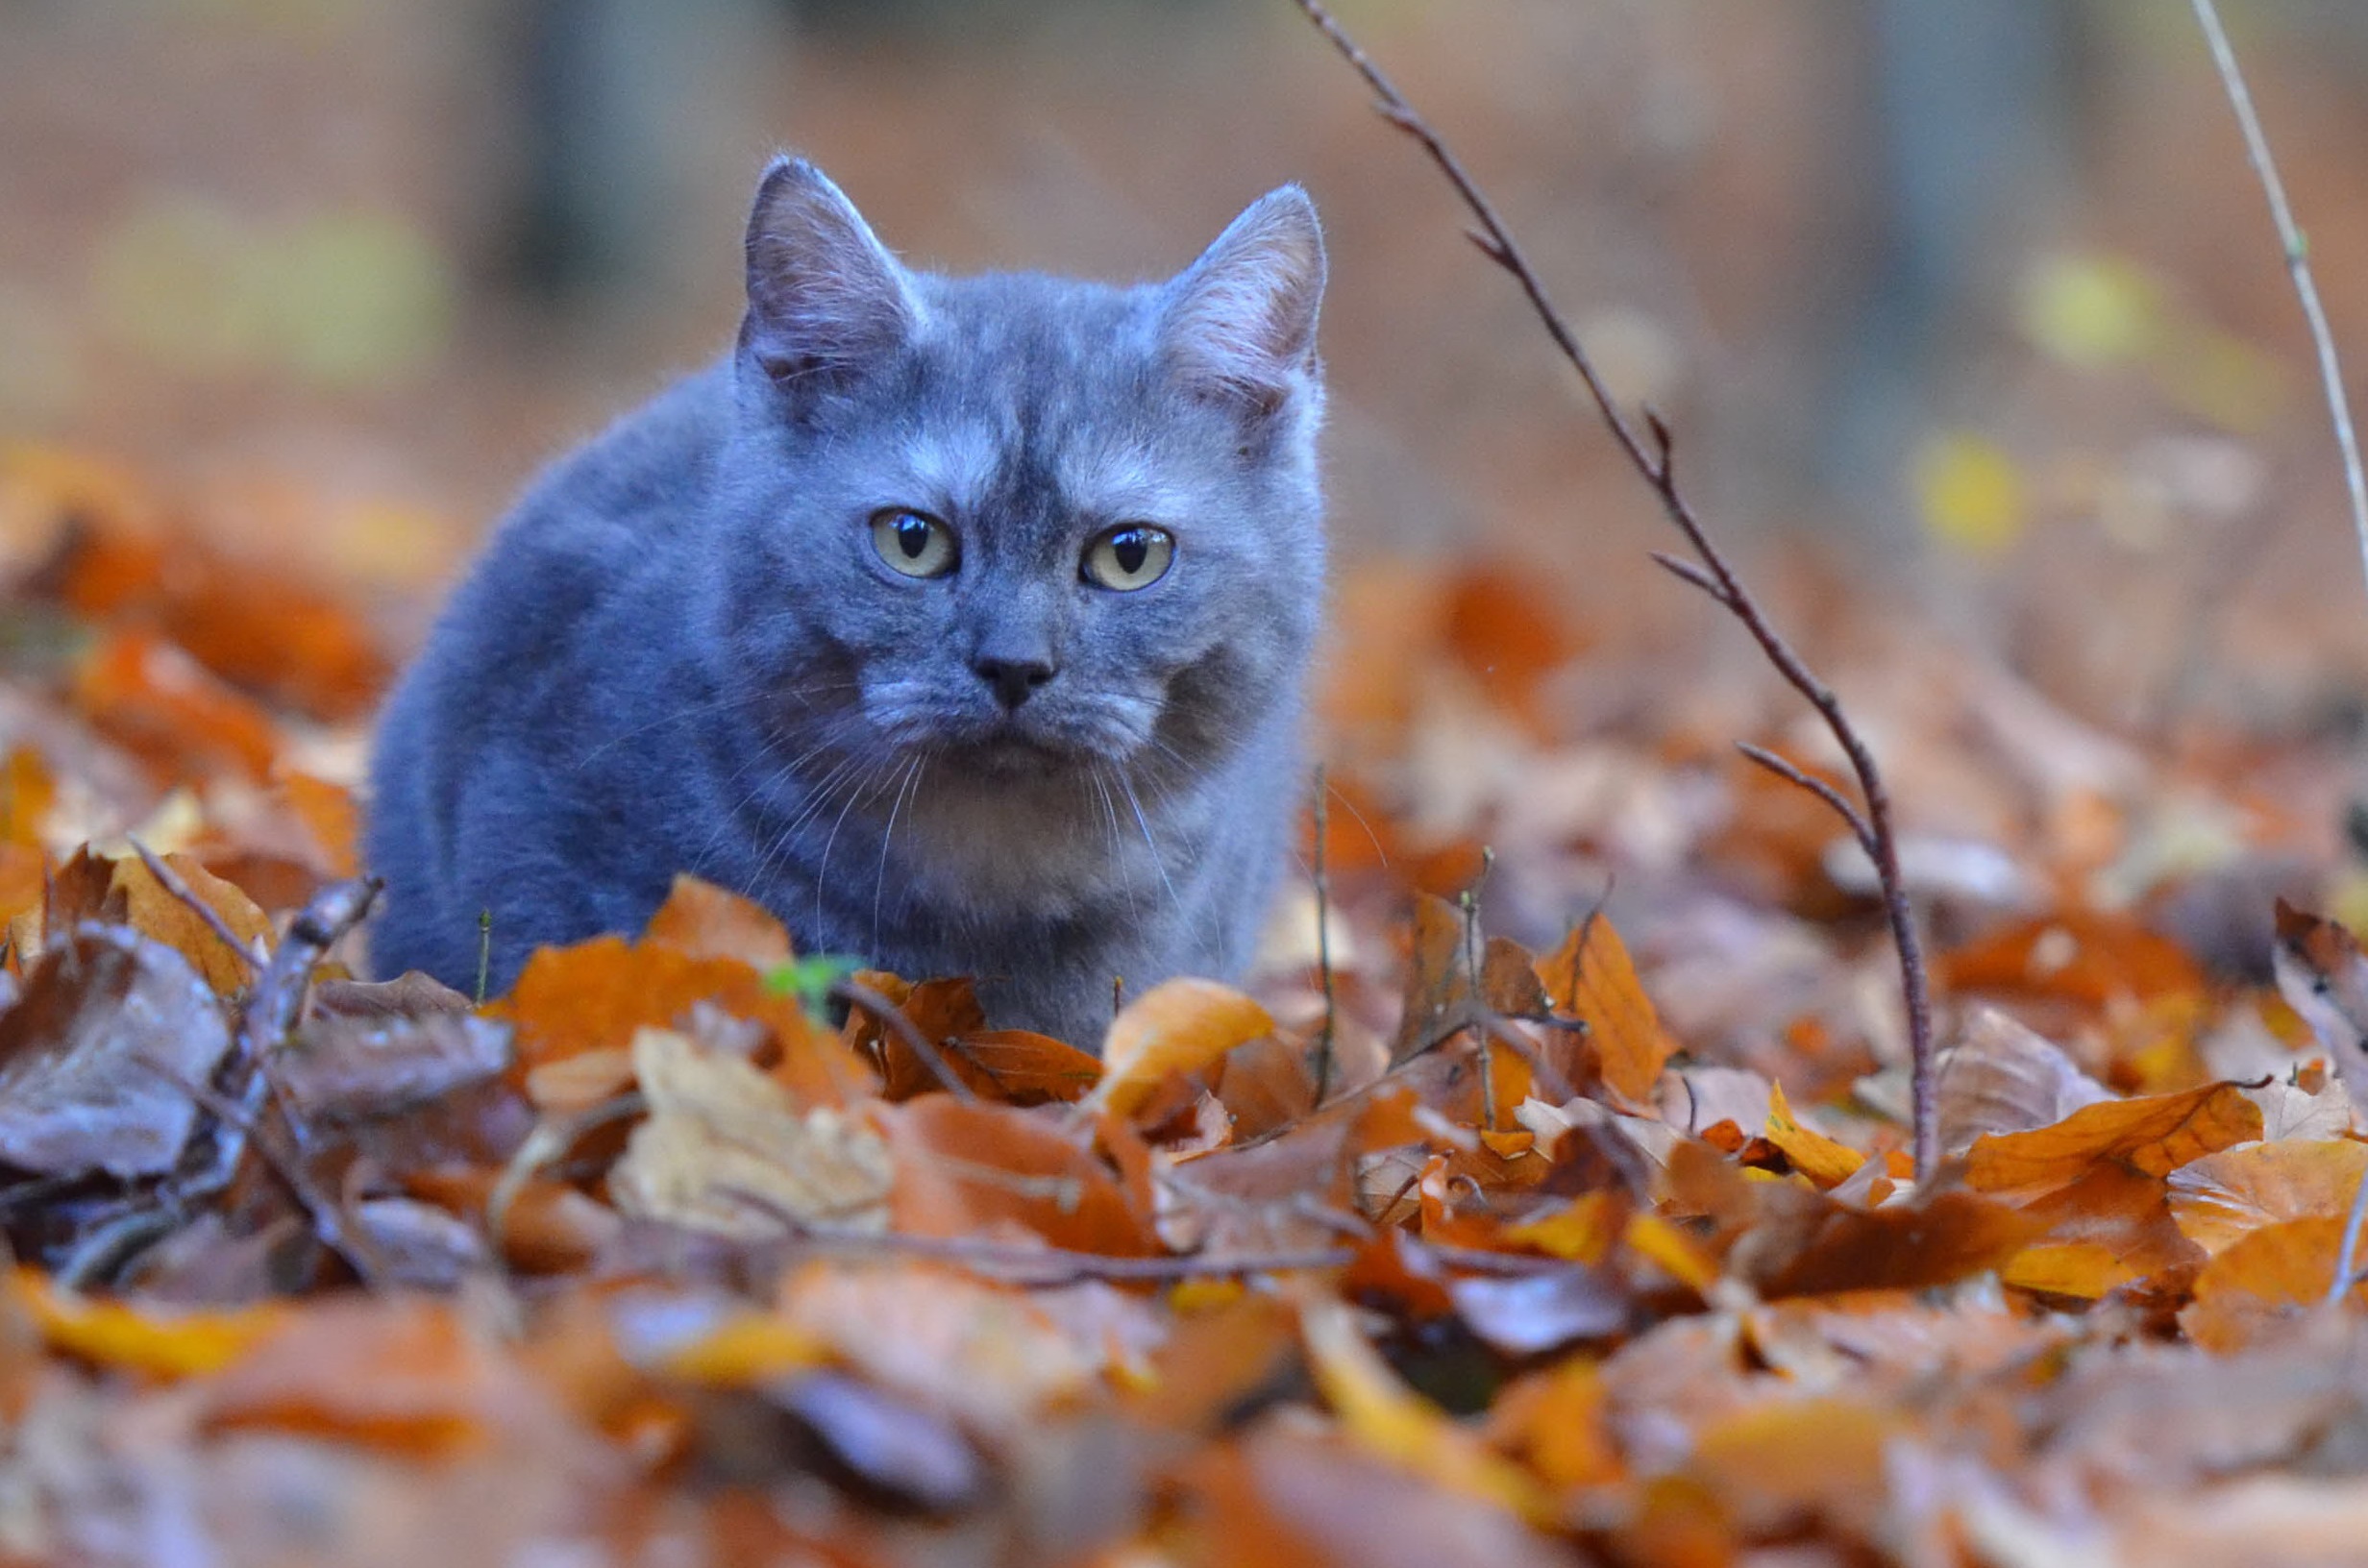
forest, leaf, wildlife, kitten, cat, autumn, mammal, blue, fauna, whiskers, vertebrate, curious, young cat, wild cat, small to medium sized cats, cat like mammal, selkirk straight